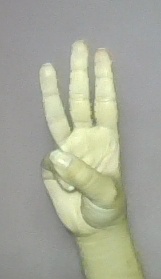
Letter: thaa